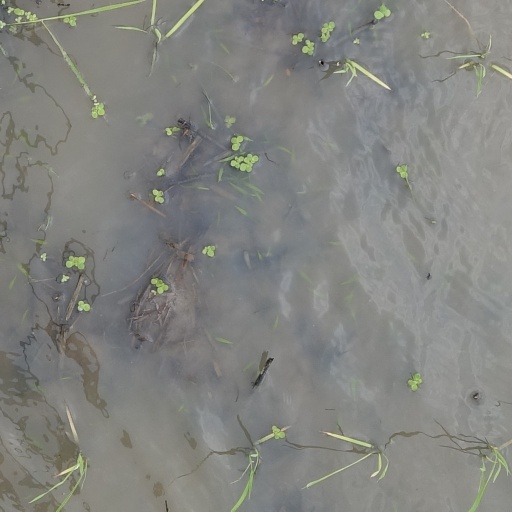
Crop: rice